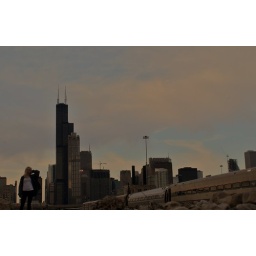
self portrait, me in front of the sears tower on train tracks